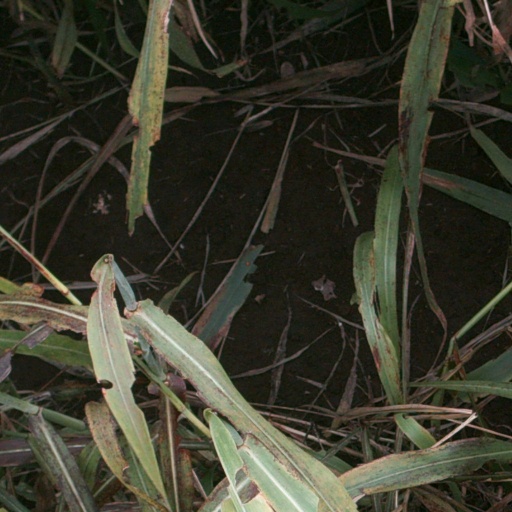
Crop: sorghum